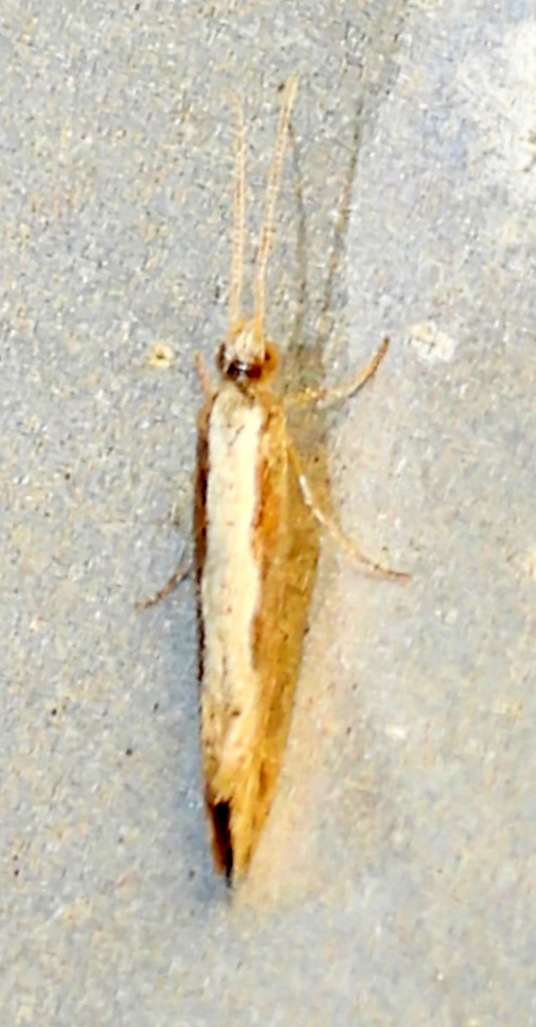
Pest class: diamondback_moth